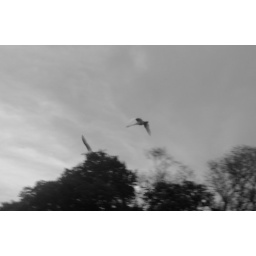
swans flying above the water